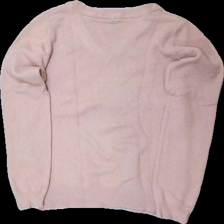
View: back
Type: Sweater
Category: Ladies
Brand: Not in the list
Colors: Pink
Material: 62% viskos 38% nylon
Pattern: Other
Cut: V-collar
Season: All
Damage: nopprigt
Damage location: top center
Damage 2: nopprigt
Damage 2 location: middle center
Damage 3: nopprigt
Damage 3 location: bottom center
Price range: <50
Recommended usage: Export
Description: stickad sweater